Lewis F. Allen

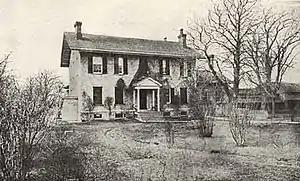
Residence of Gen. Peter B. Porter, overlooking the Niagara River, built 1816 and acquired in 1836 by Allen (demolished in 1911).

In 1818, Allen moved to Sandusky, Ohio, to work for his uncle, who was one of the largest landowners in the area. After three and a half years, Allen returned to New England, where he again worked for his fathers along with his younger brothers. In 1826, they sold the business and all moved to New York again.